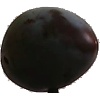
Label: Plum 3